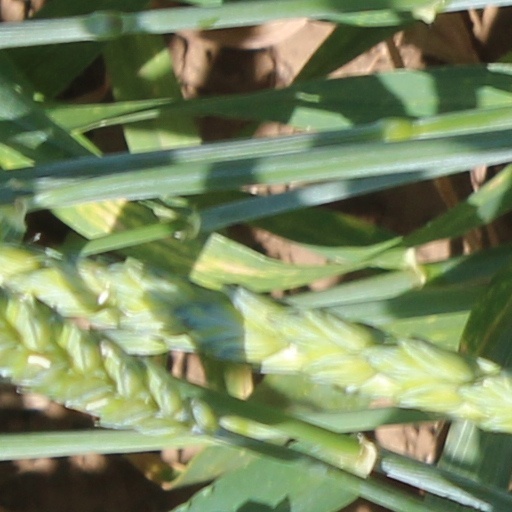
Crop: wheat